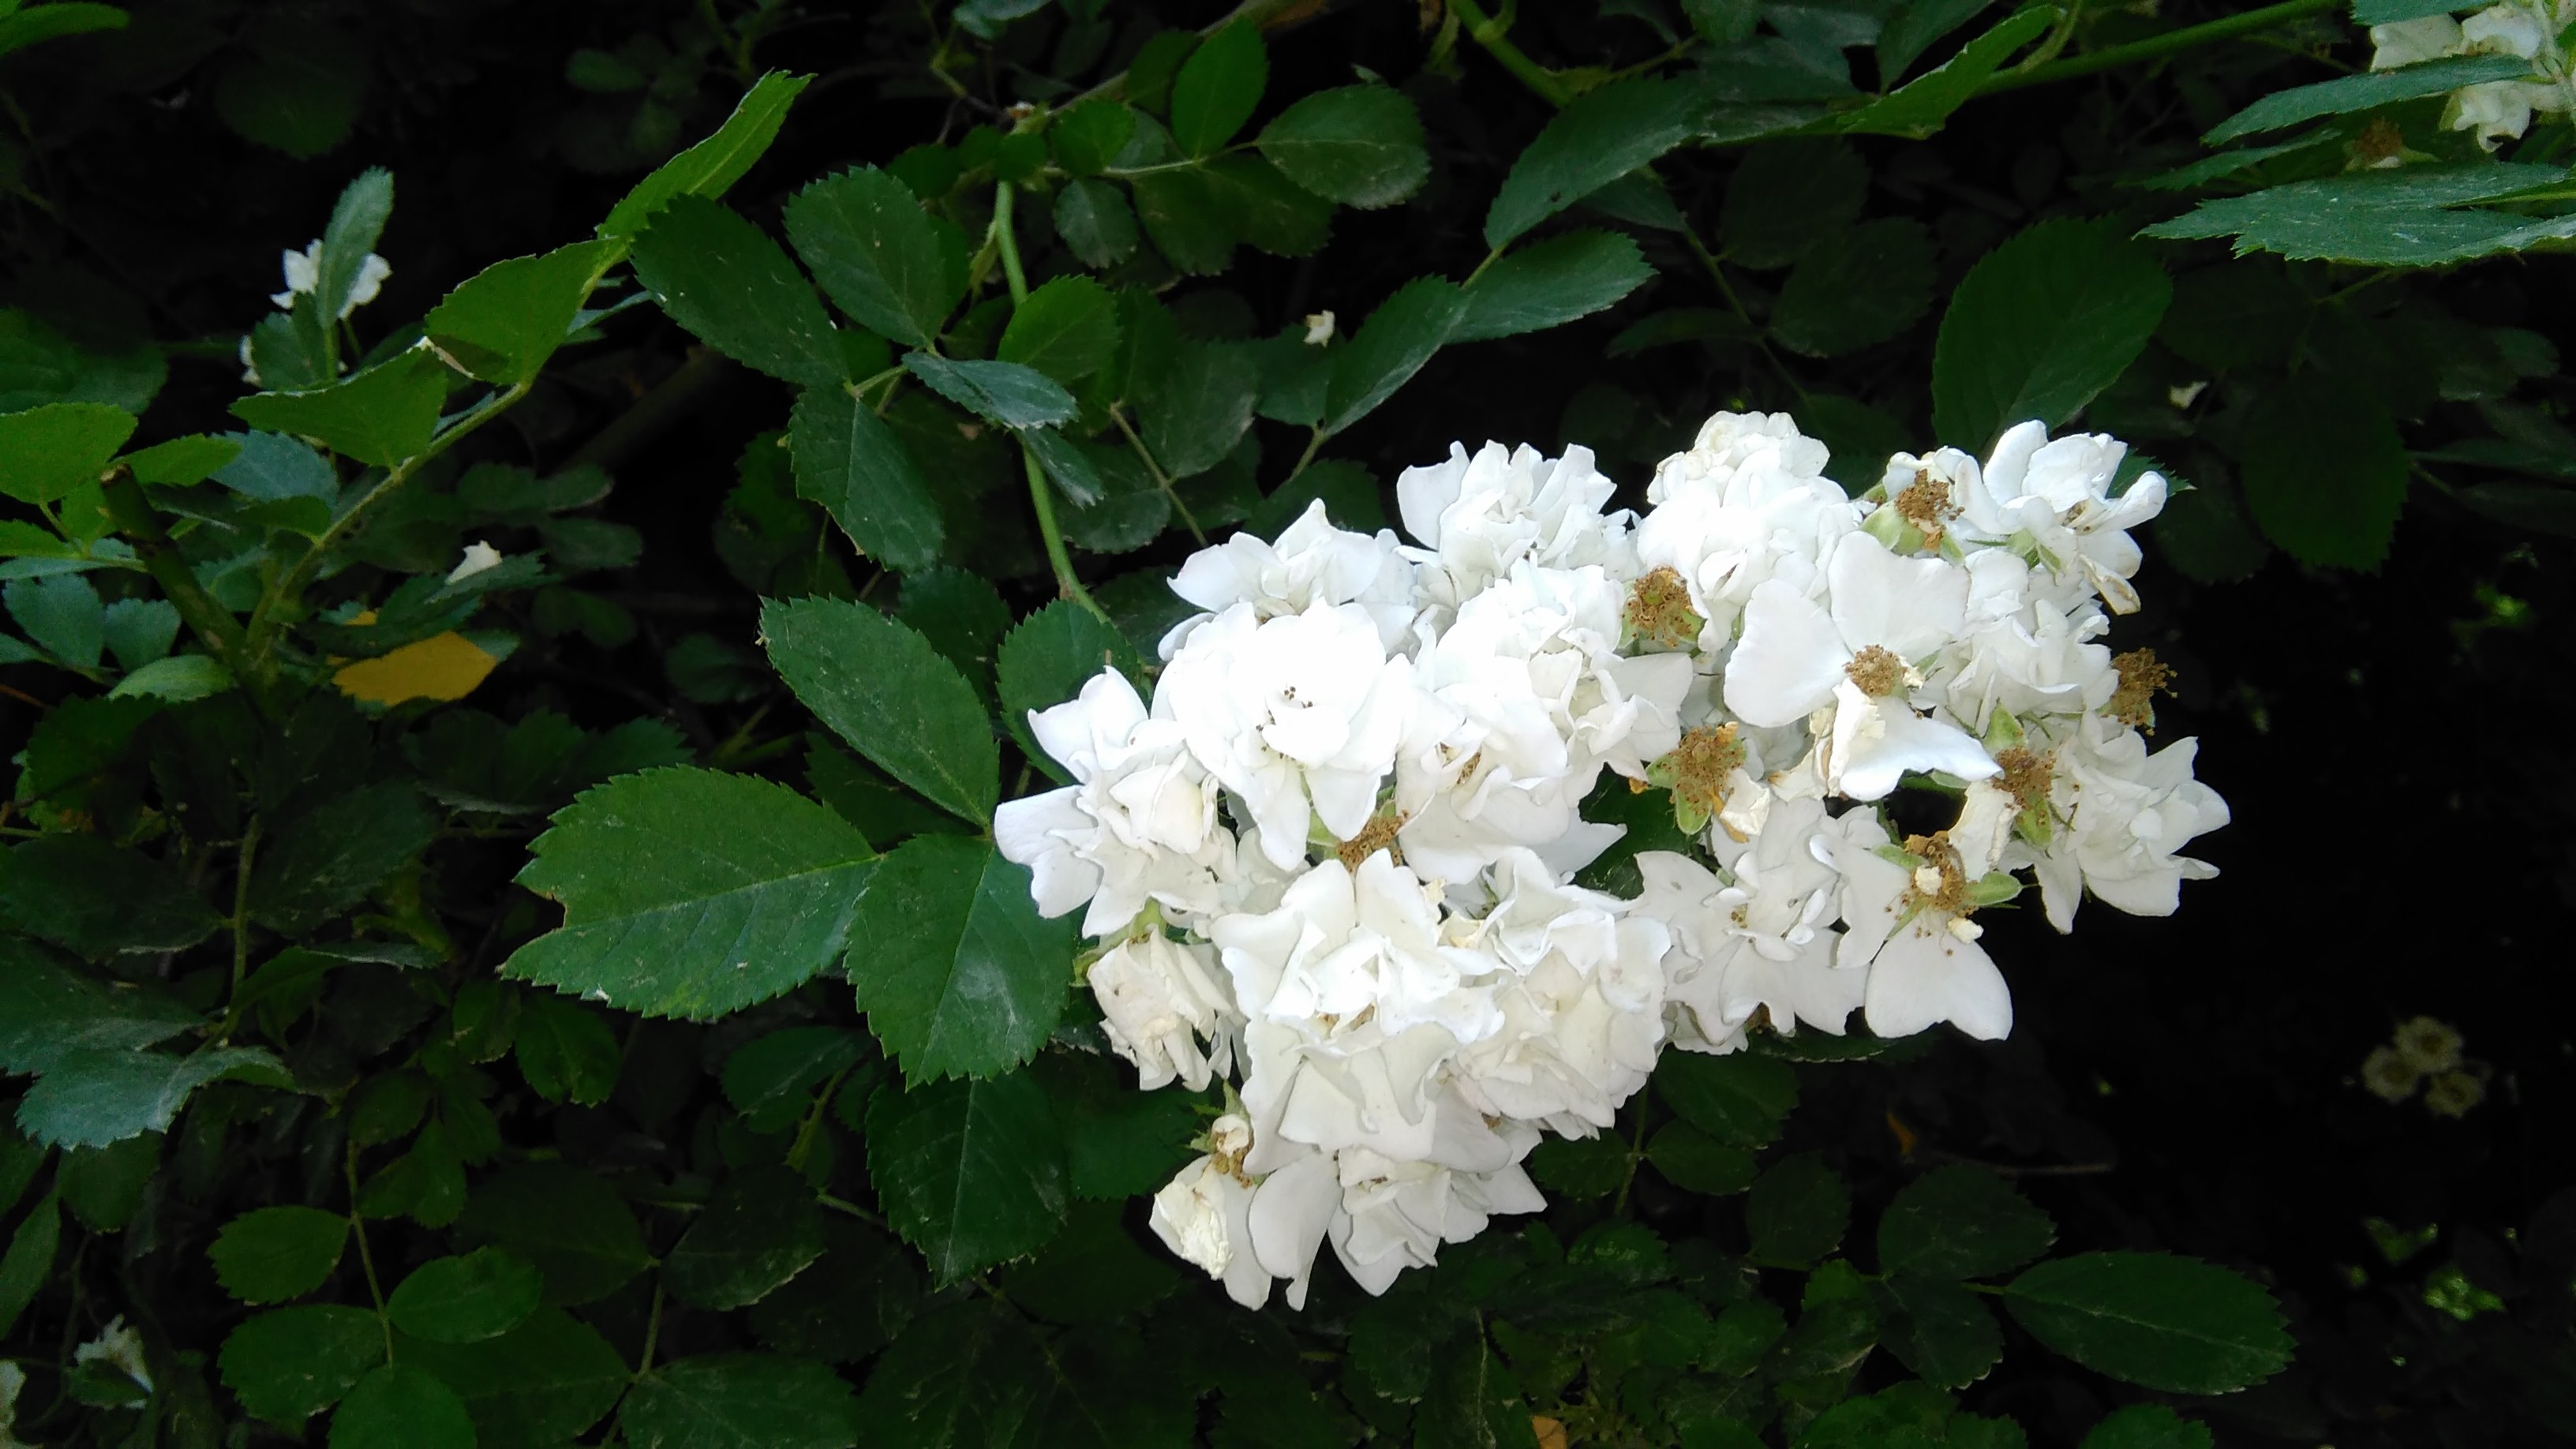
blossom, plant, flower, rose, botany, garden, flora, white flower, shrub, the scenery, green leaf, jasmine, flowering plant, rose family, woody plant, land plant